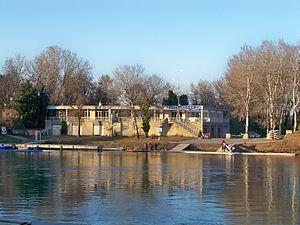
club d'aviron à Avignon, Vaucluse, France
La Société nautique d'Avignon est un club nautique fondé en 1947 ayant pour but le développement des sports nautiques et le soutien actif des champions.